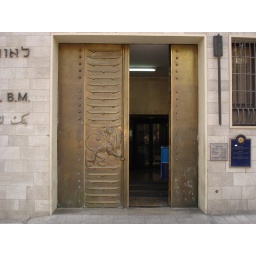
A lion embossed in the door of a downtown bank